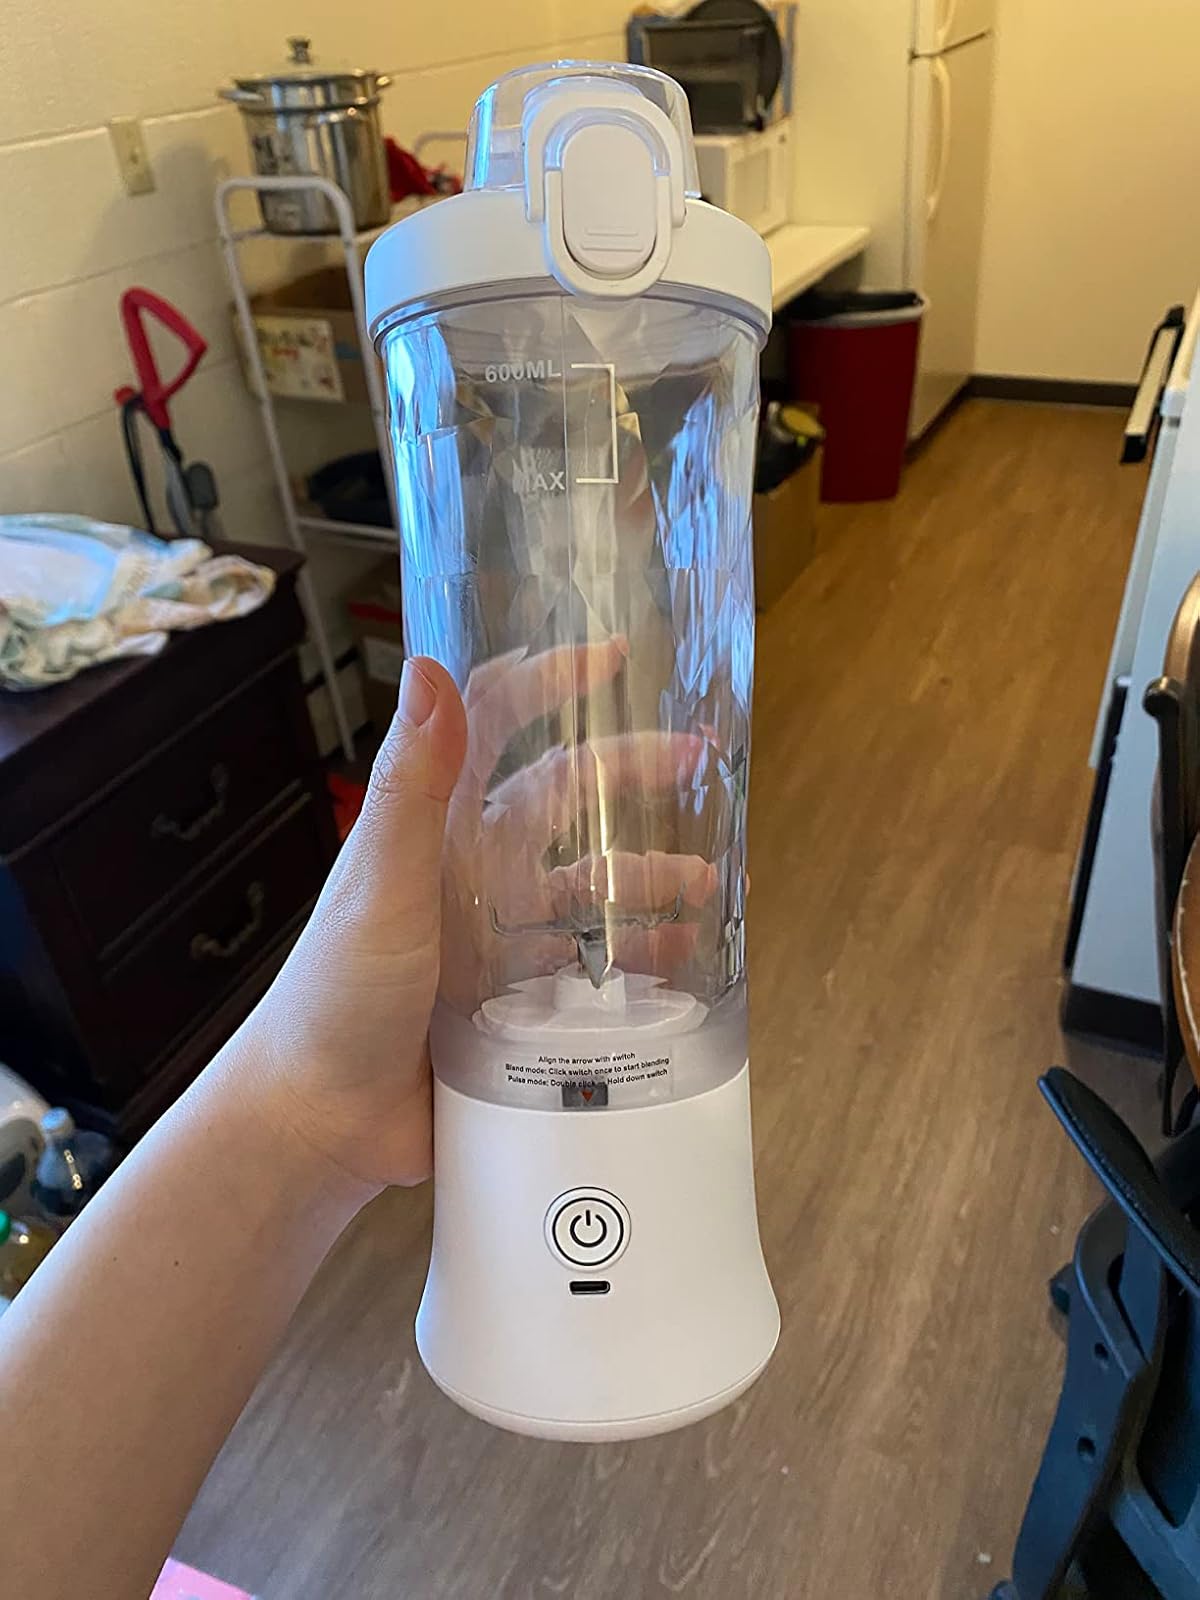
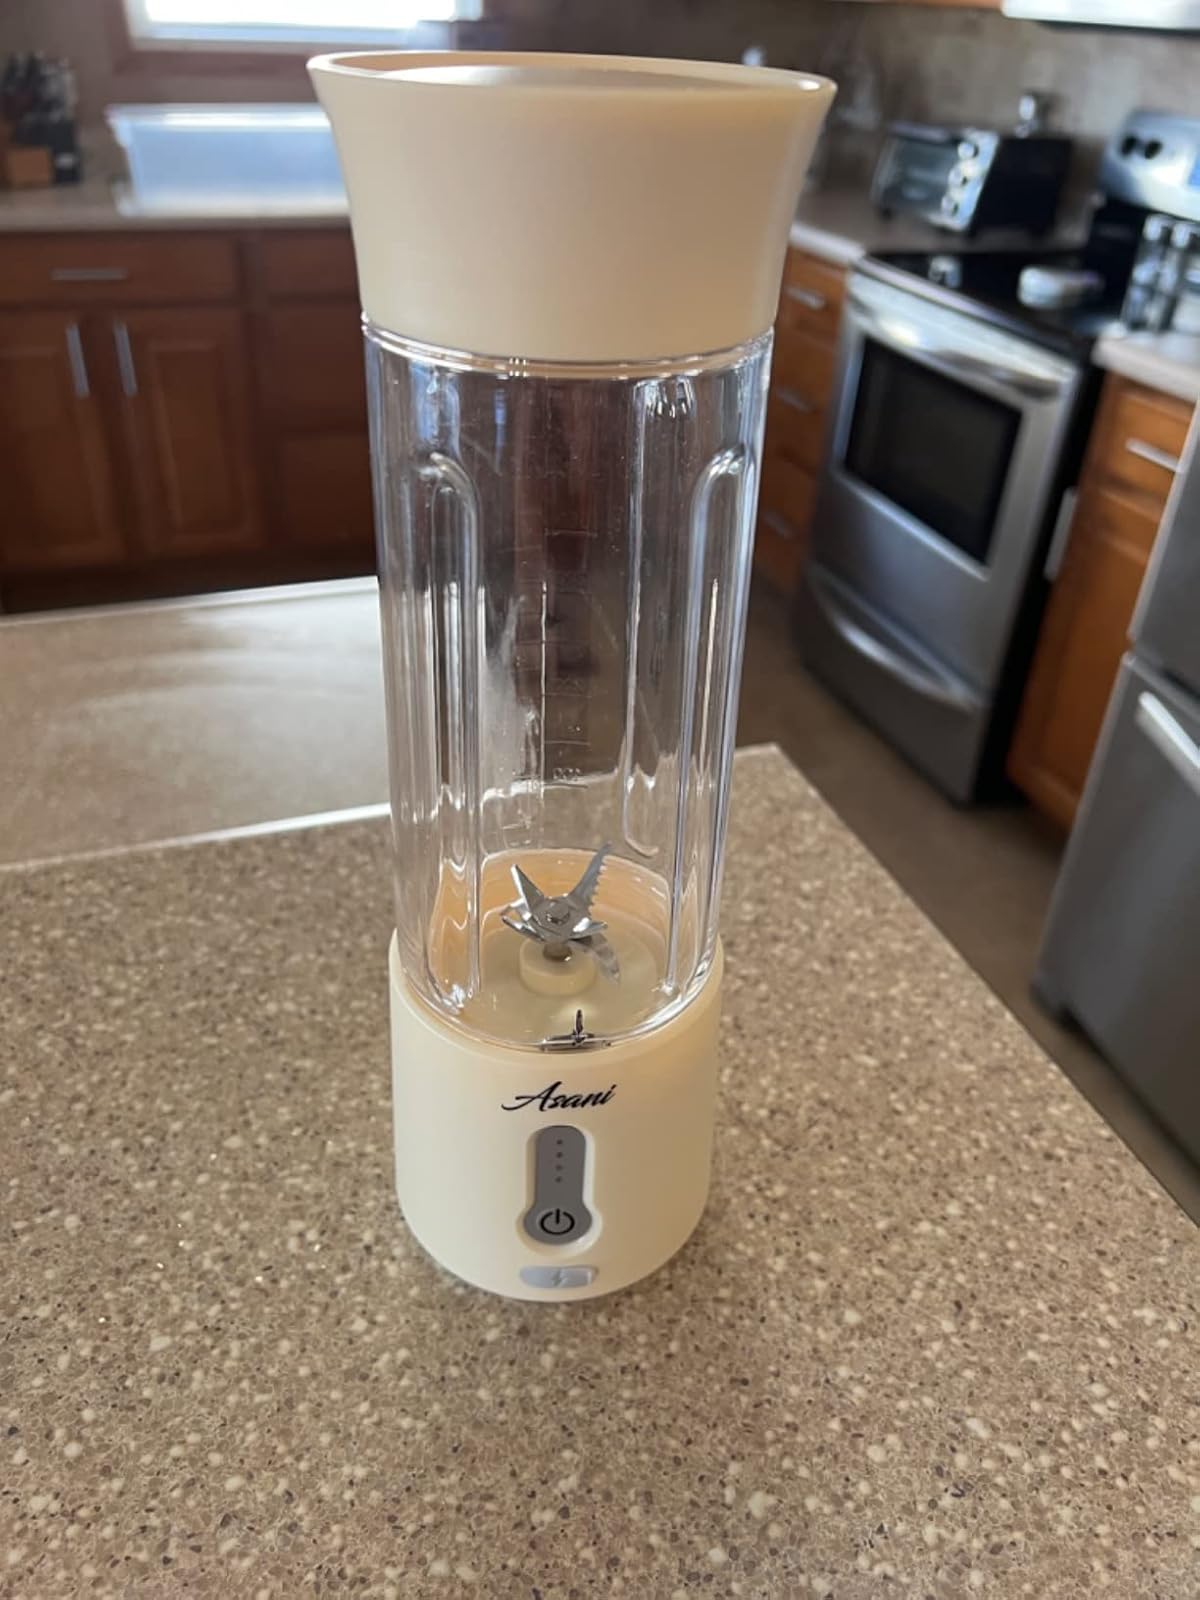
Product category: items_blender
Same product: no